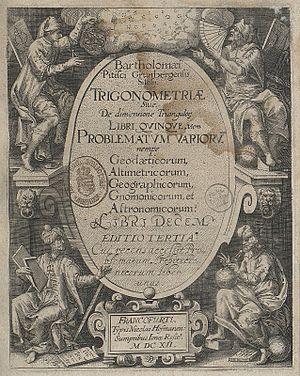
Bartholomäus Pitiscus était un mathématicien et théologien allemand. Spécialiste de trigonométrie, il a publié au début du XVIIᵉ siècle les tables les plus précises de l'époque, et qui le resteront jusqu'au début du XXᵉ siècle.